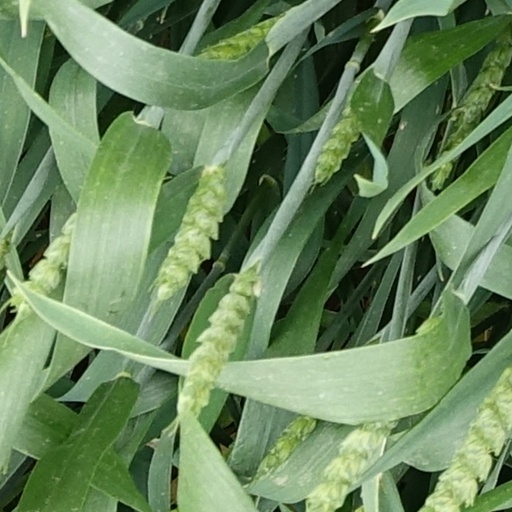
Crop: wheat